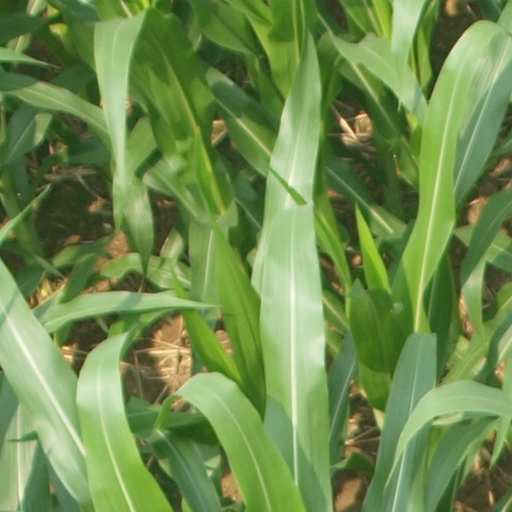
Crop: maize; corn